Naam (2018 film)

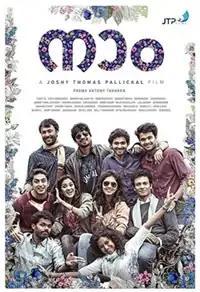
Theatrical release poster

Naam (English: Us) is a 2018 Indian Malayalam-language drama film written, directed and produced by debutant Joshy Thomas Pallickal. It tells the story of a group of youngsters.